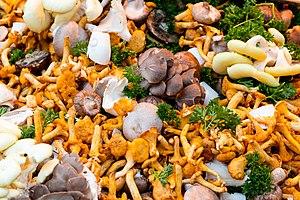
Parmi les nombreuses espèces de champignons, certaines sont des champignons comestibles, plus ou moins recherchés. Le nombre des champignons réellement vénéneux étant très restreint, la plupart des espèces de champignons sont probablement inoffensives, mais un grand nombre d'entre elles est sans intérêt, par exemple à cause d'un goût, d'une odeur ou d'une consistance désagréable, ou tout simplement en raison de leur taille insignifiante. Au-delà de la cueillette à des fins de consommation personnelle, plusieurs champignons sauvages ou cultivés font l'objet d'un commerce à l'échelle locale, nationale ou internationale, aussi bien sous forme fraîche qu'après dessication, mise en conserve ou congélation. Certains champignons peuvent ainsi atteindre une valeur marchande très élevée, comme certaines espèces de truffes ou encore le matsutaké.